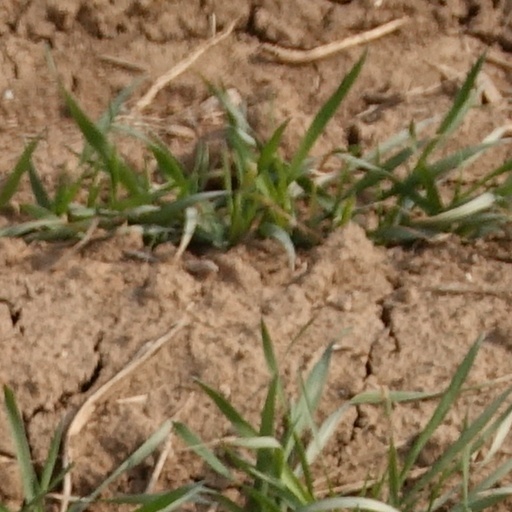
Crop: wheat